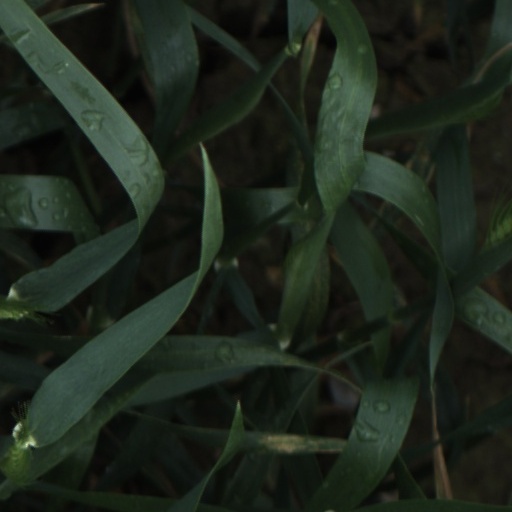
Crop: wheat